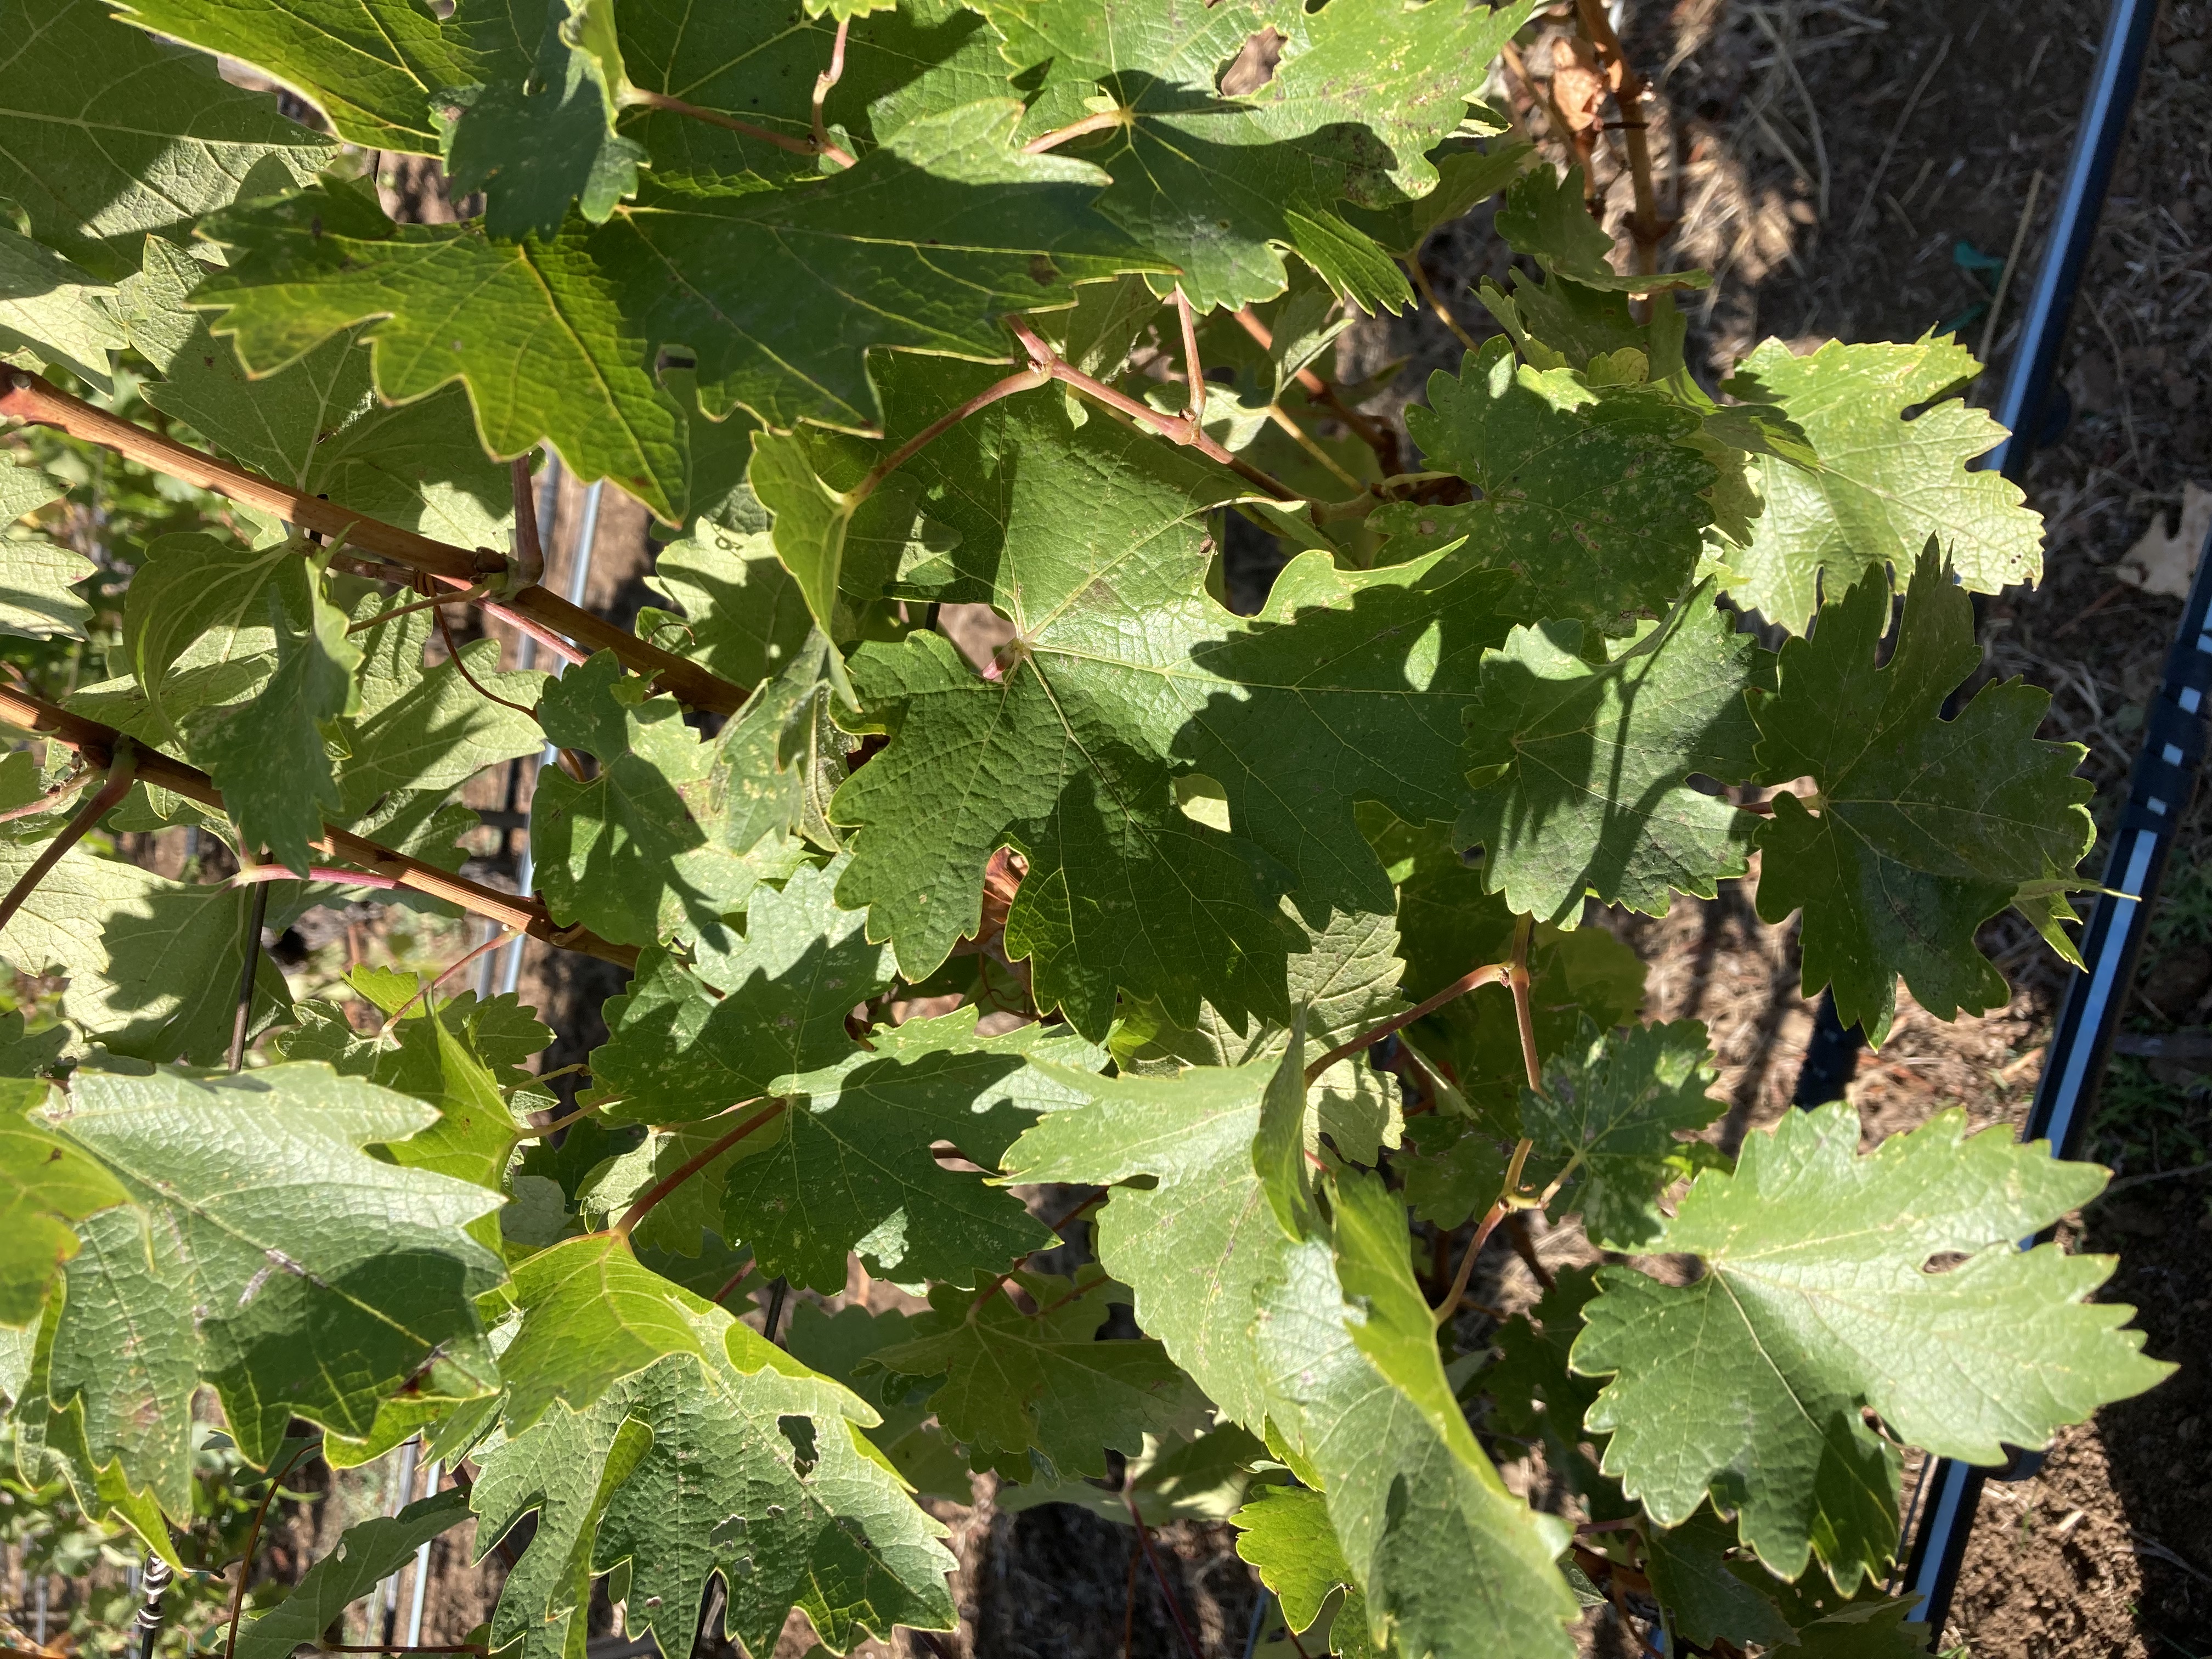
Label: No Virus